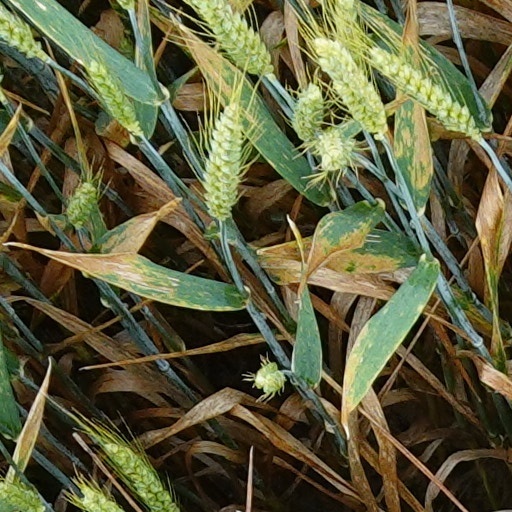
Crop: wheat